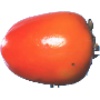
Label: Kaki 1